The Bourne Identity (2002 film)

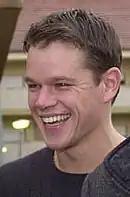
Damon in 2001

Liman approached a wide range of actors for the role of Bourne, including Brad Pitt, who turned it down to star in "Spy Game", as well as Russell Crowe, Arnold Schwarzenegger, Tom Cruise and Sylvester Stallone, before he eventually cast Damon. Liman found that Damon understood and appreciated that, though "The Bourne Identity" would have its share of action, the focus was primarily on character and plot. Damon, who had never played such a physically demanding role, insisted on performing many of the stunts himself. With stunt choreographer Nick Powell, he underwent three months of extensive training in stunt work, the use of weapons, boxing, and the Filipino martial art eskrima. He eventually performed a significant number of the film's stunts himself, including hand-to-hand combat and climbing the safe house walls near the film's conclusion.